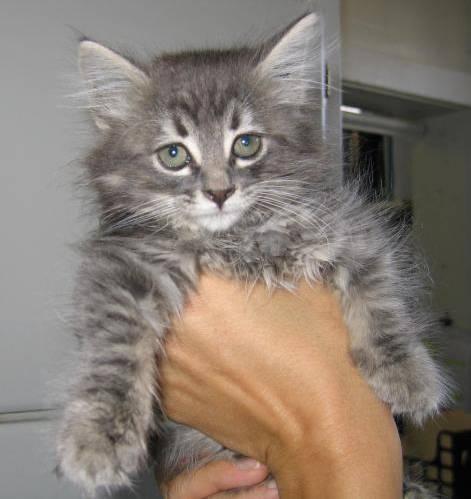
cat